Oskar Andersson

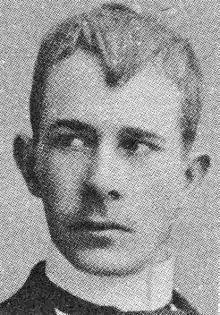

Oskar Emil "O.A." Andersson (11 January 1877 – 28 November 1906) was a Swedish cartoonist and one of Sweden's first true comic creators. He greatly influenced Swedish cartooning culture.